Mauthausen concentration camp

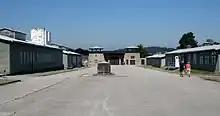
"Appellplatz" at the Mauthausen main camp

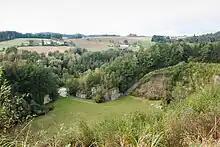
Wiener Graben quarry in 2016, "Stairs of Death" towards the right

Mauthausen was a Nazi concentration camp on a hill above the market town of Mauthausen (roughly east of Linz), Upper Austria. It was the main camp of a group with nearly 100 further subcamps located throughout Austria and southern Germany.